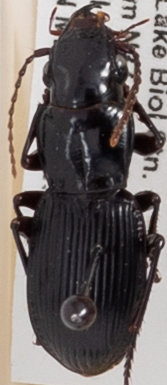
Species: Pterostichus rostratus
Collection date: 2022-07-12
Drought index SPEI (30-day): -0.348
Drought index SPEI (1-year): -0.9
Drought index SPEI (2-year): -0.39